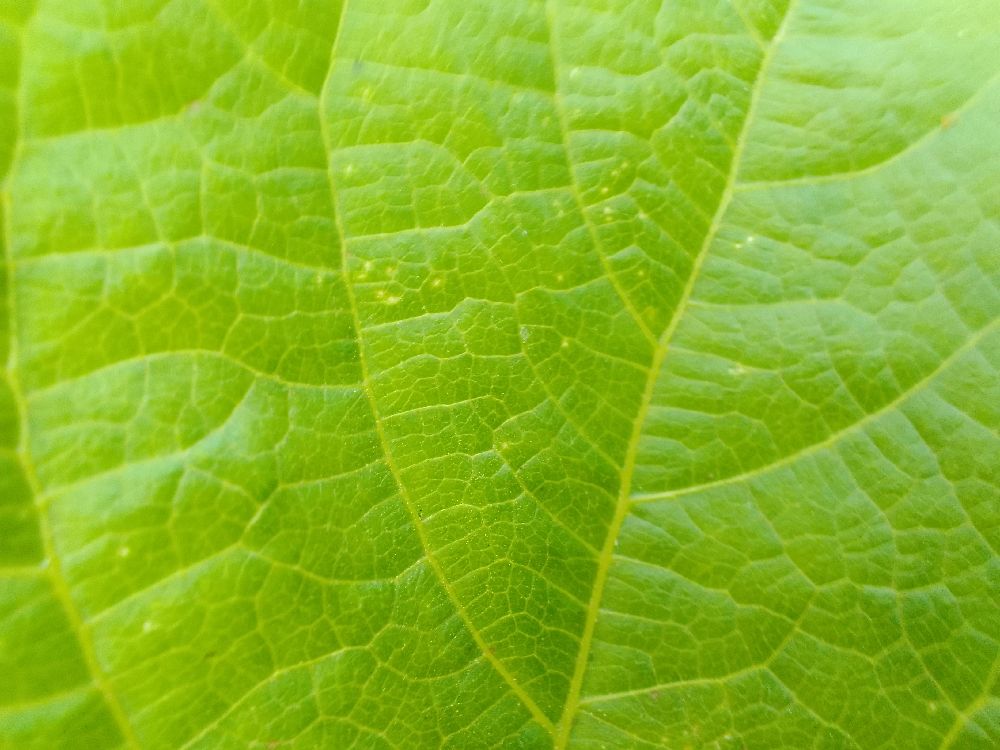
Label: healthy